Han Chinese

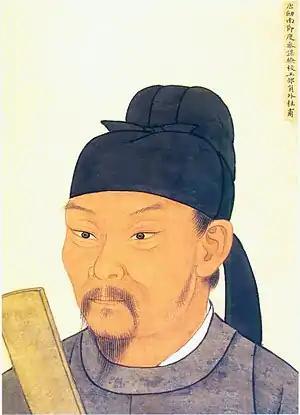
Du Fu is often considered one of the greatest Chinese poets.

During the Western Zhou and Han dynasties, Han Chinese writers established genealogical lineages by drawing from legendary materials originating from the Shang dynasty, while the Han dynasty historian Sima Qian's "Records of the Grand Historian" places the reign of the Yellow Emperor, the legendary leader of Youxiong tribes, at the beginning of Chinese history. The Yellow Emperor is traditionally credited to have united with the neighbouring Shennong tribes after defeating their leader, the Yan Emperor, at the Battle of Banquan. The newly merged Yanhuang tribes then combined forces to defeat their common enemy from the east, Chiyou of the Jiuli tribes, at the Battle of Zhuolu and established their cultural dominance in the Central Plain region. To this day, modern Han Chinese refer themselves as "Descendants of Yan and Huang".